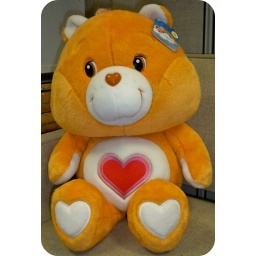
Found this Big Care Bear, so he is now sitting in my chair at work....